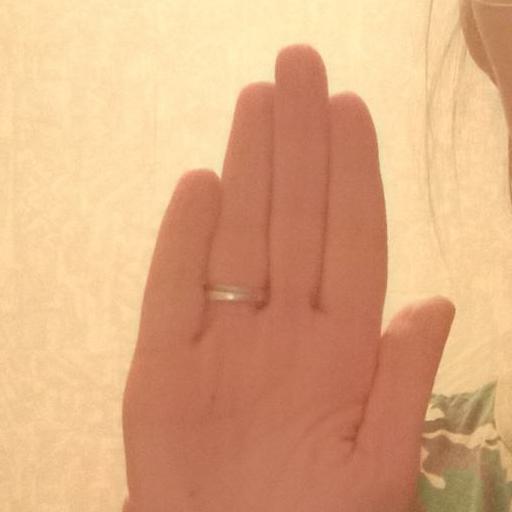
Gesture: stop